On Heroes, Hero-Worship, & the Heroic in History

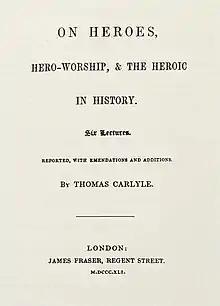
Title page of the first English edition

On Heroes, Hero-Worship, & the Heroic in History is a book by the Scottish essayist, historian and philosopher Thomas Carlyle, published by James Fraser, London, in 1841. It is a collection of six lectures given in May 1840 about prominent historical figures. It lays out Carlyle's belief in the importance of heroic leadership.